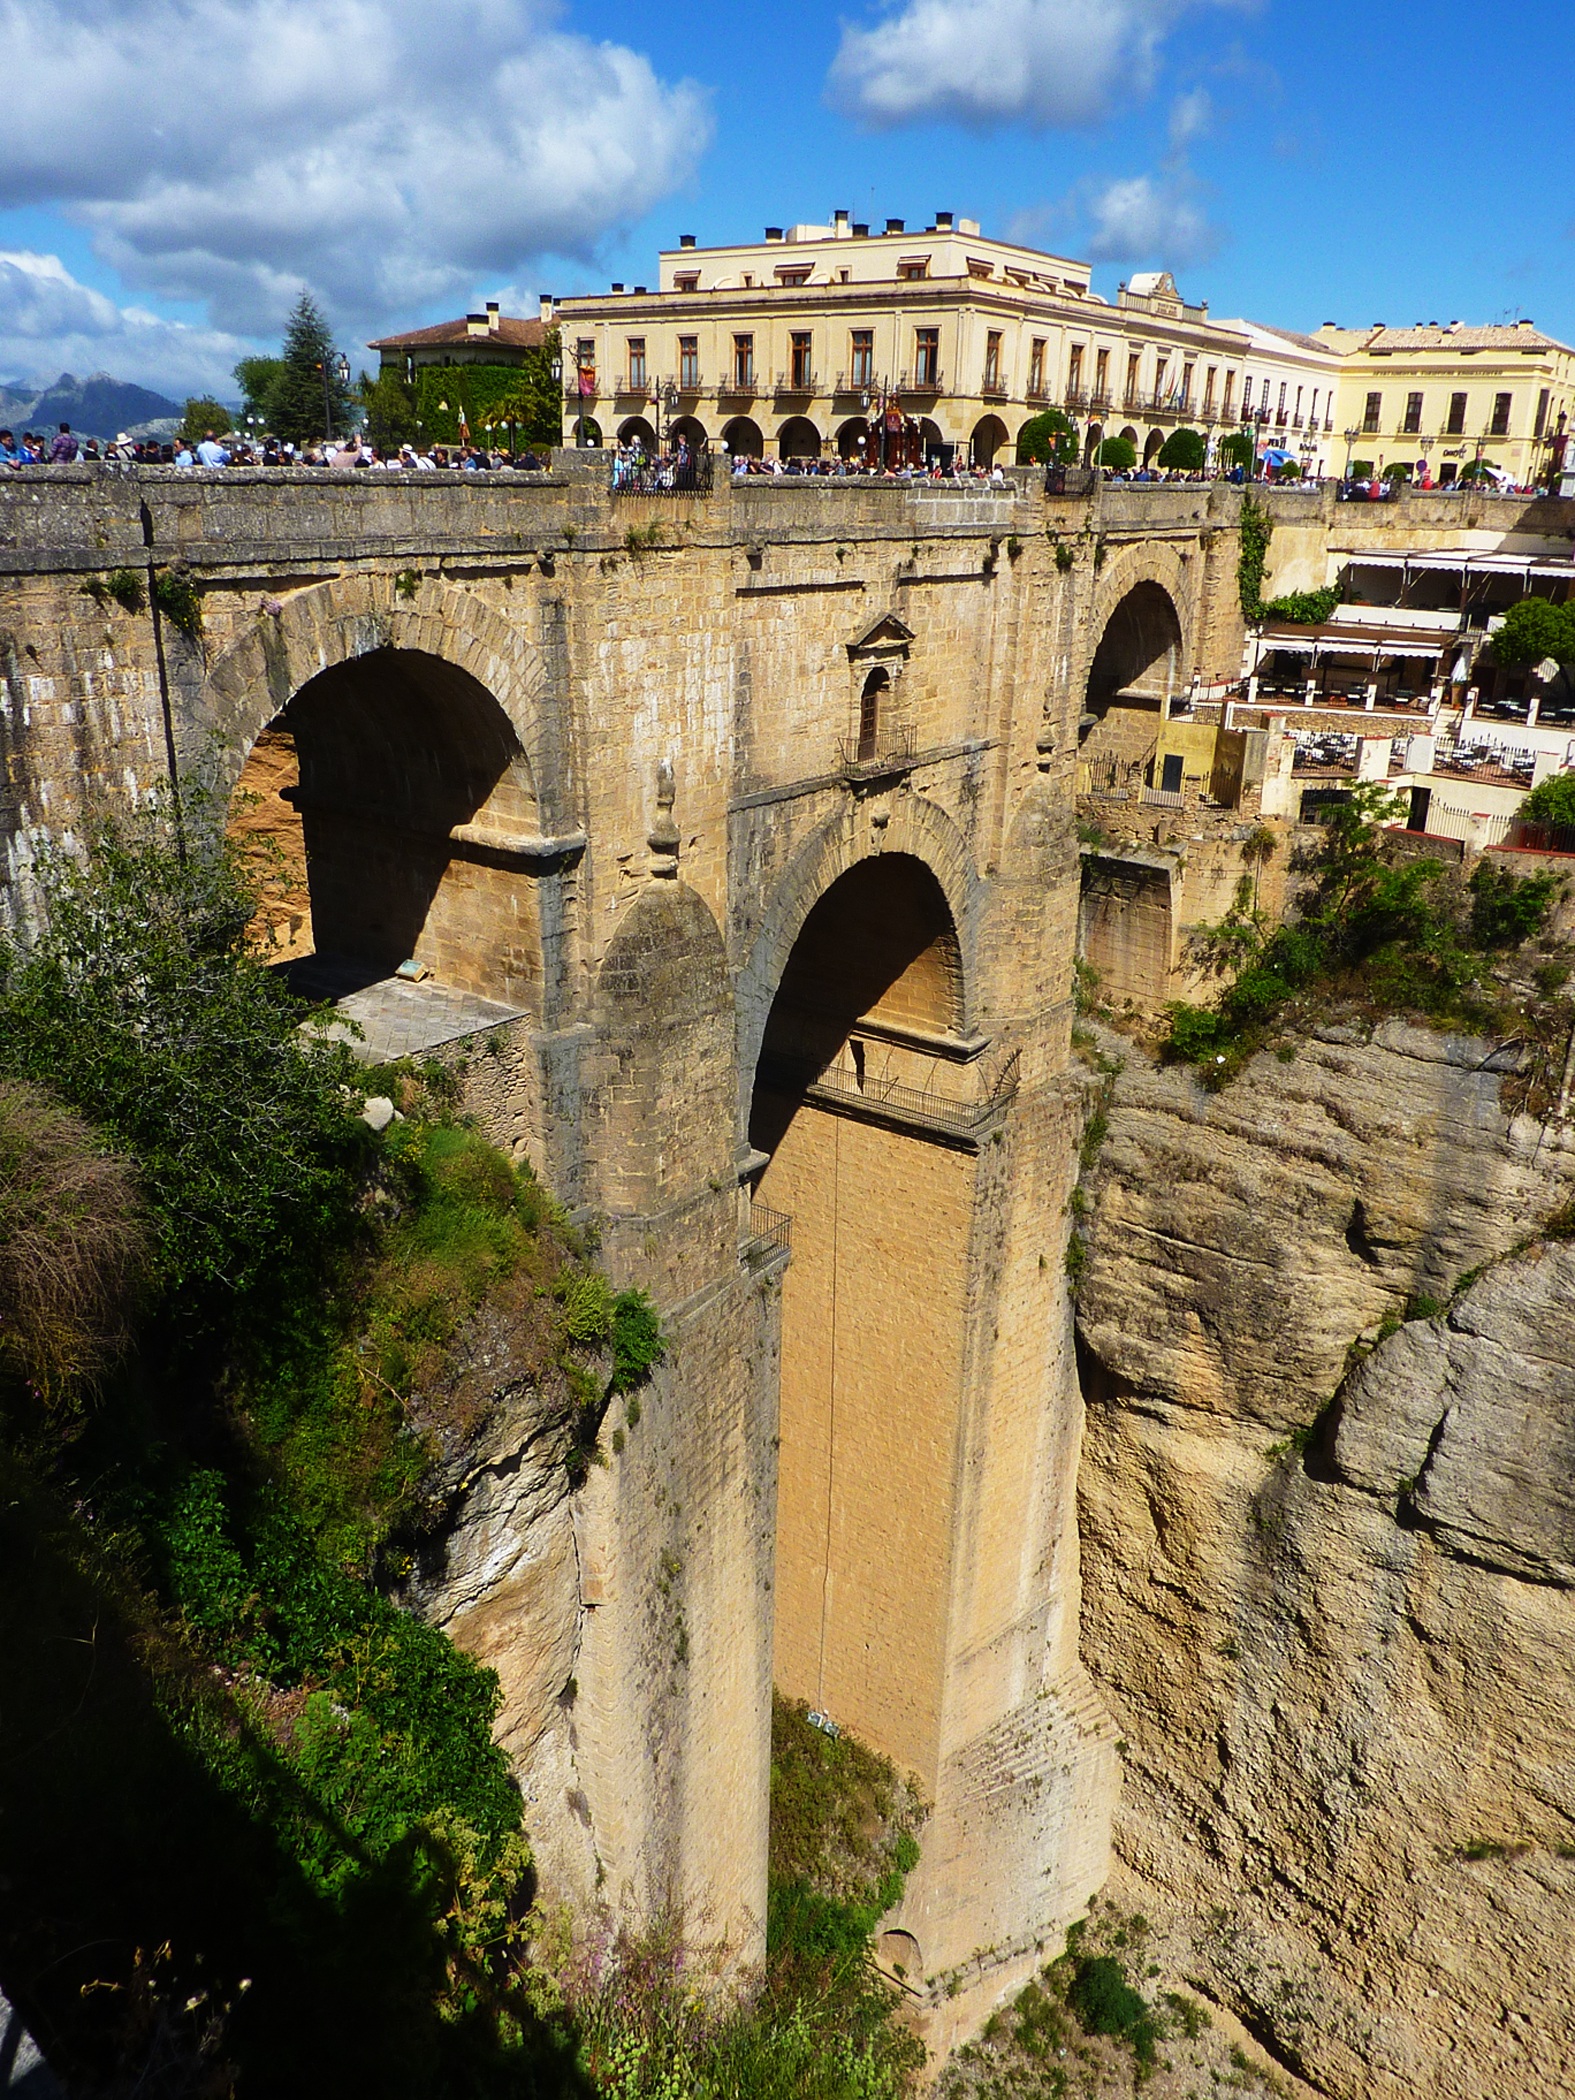
bridge, valley, arch, landmark, fortification, ruins, monastery, andalusia, ronda, ancient rome, aqueduct, ancient history, ancient roman architecture